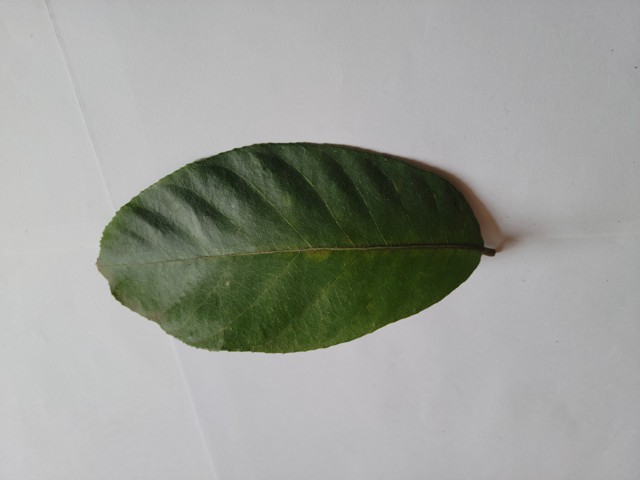
Plant: chapalish